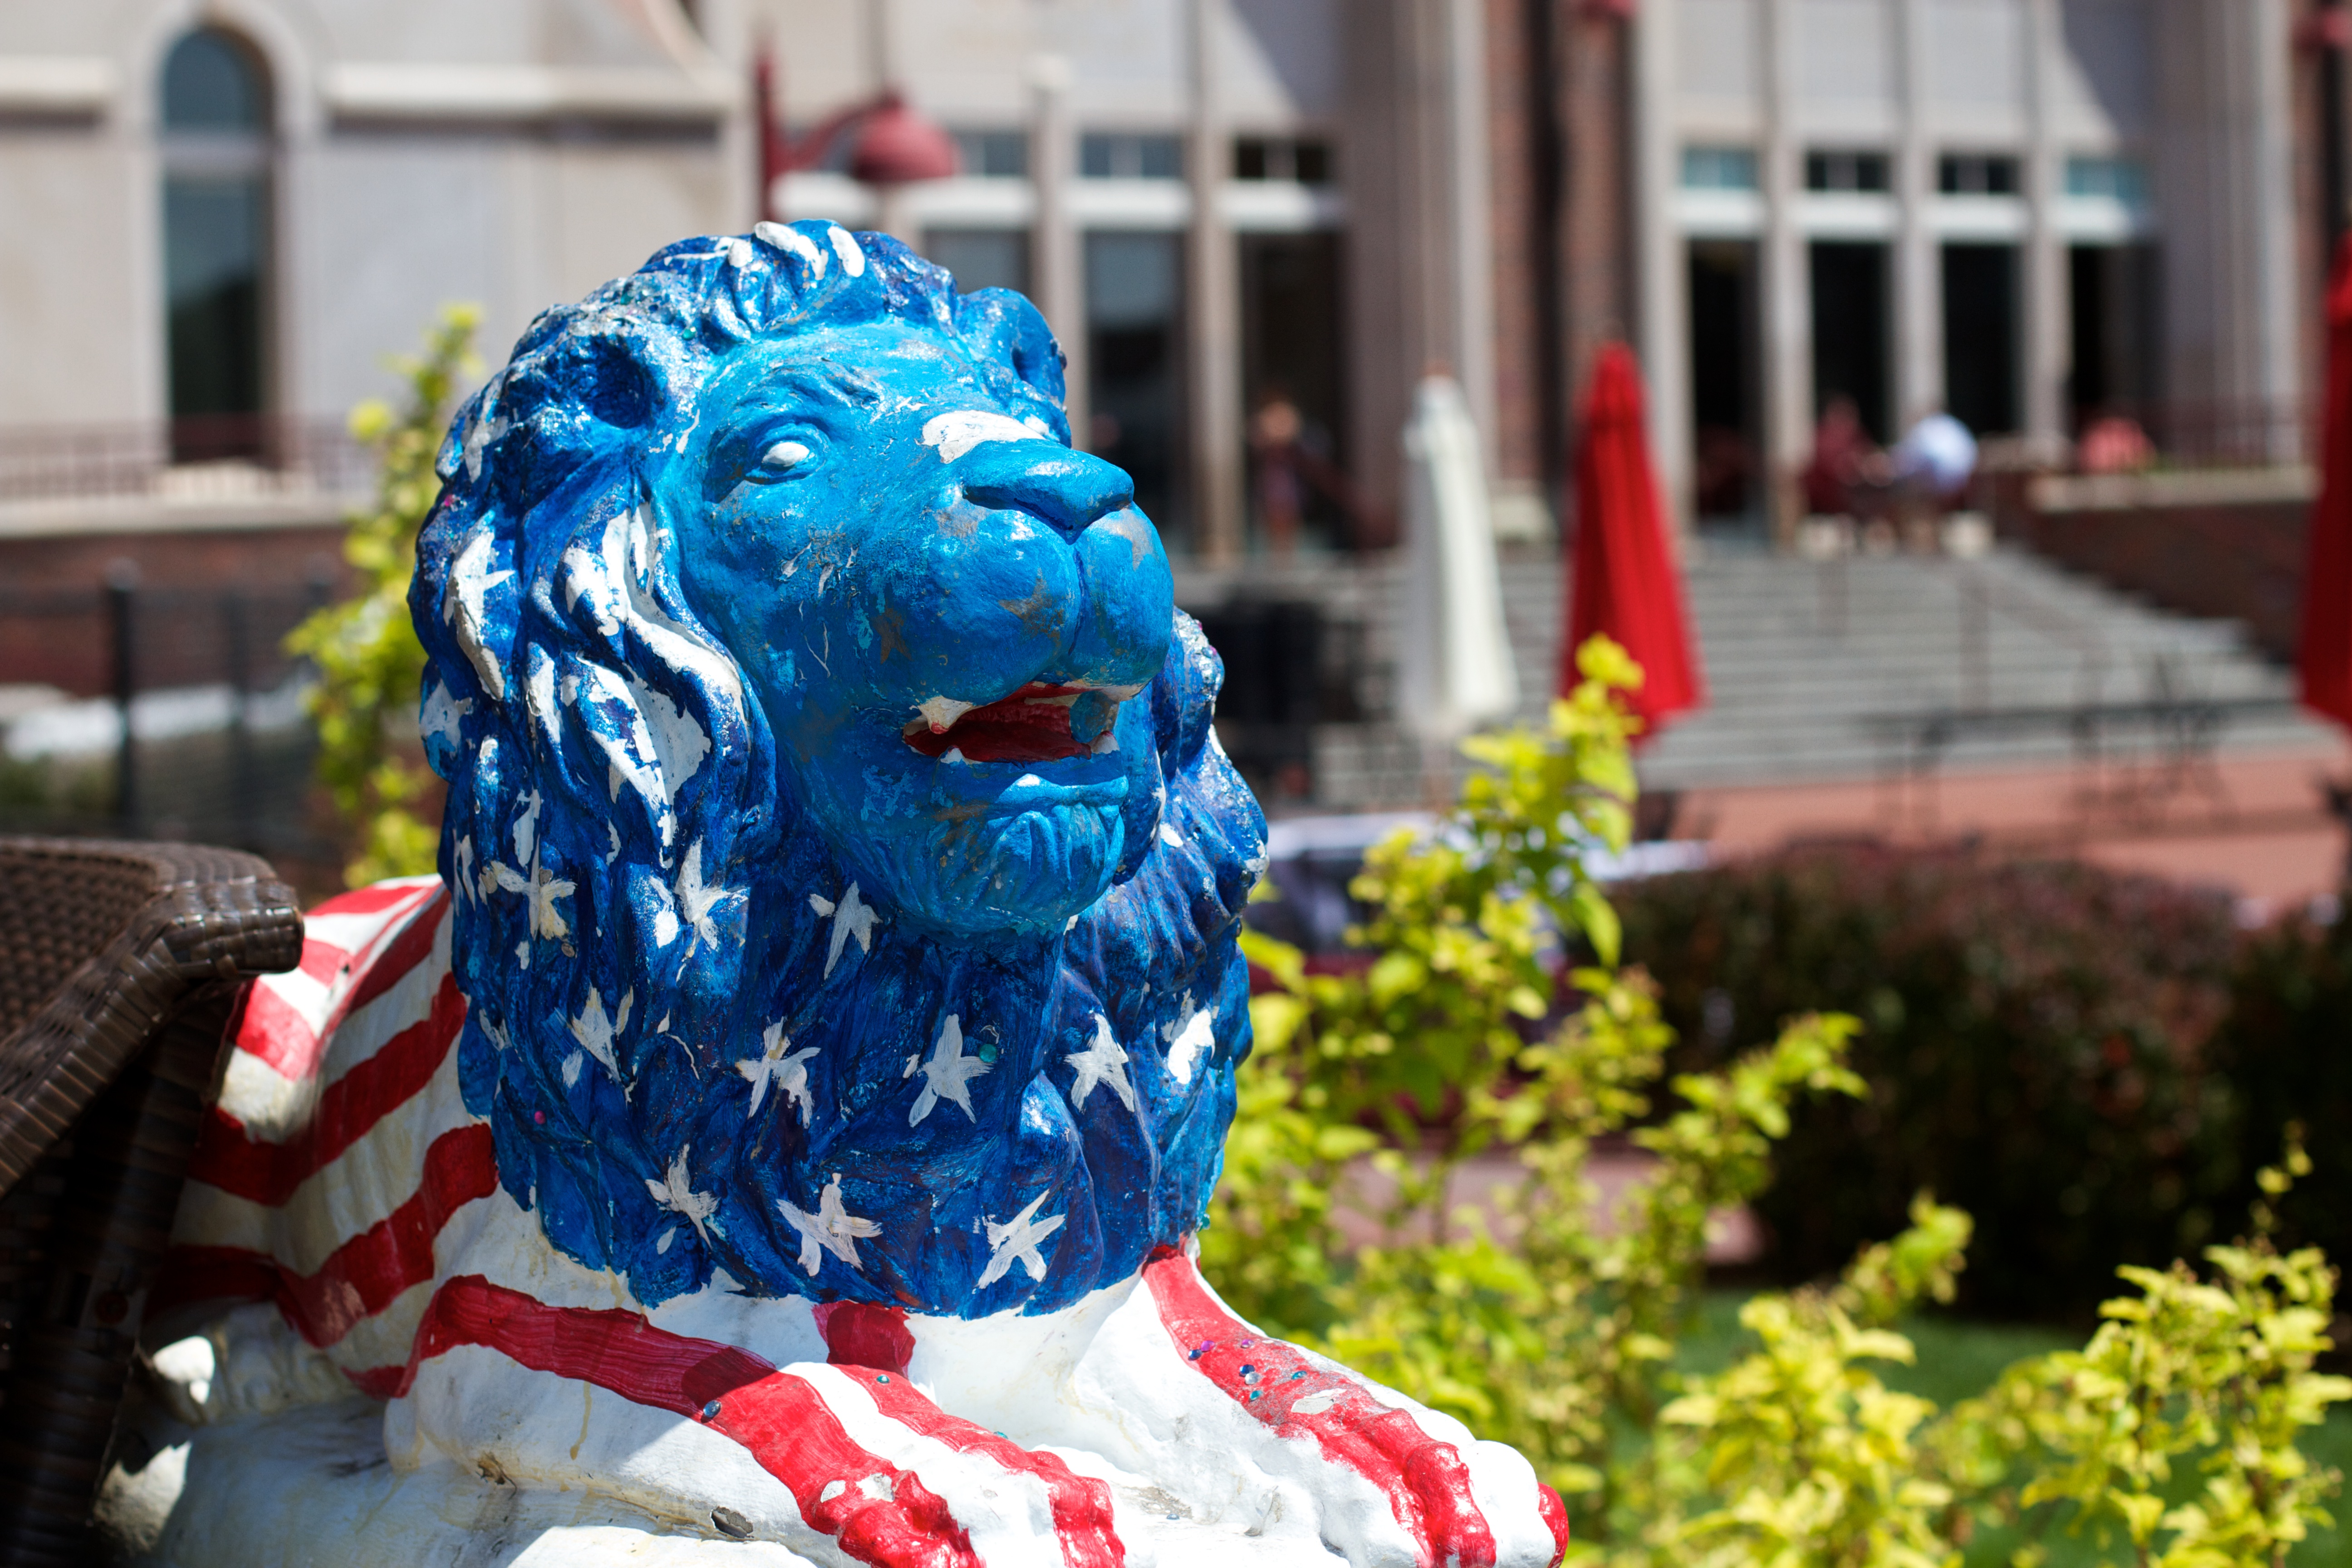
monument, statue, color, art, festival